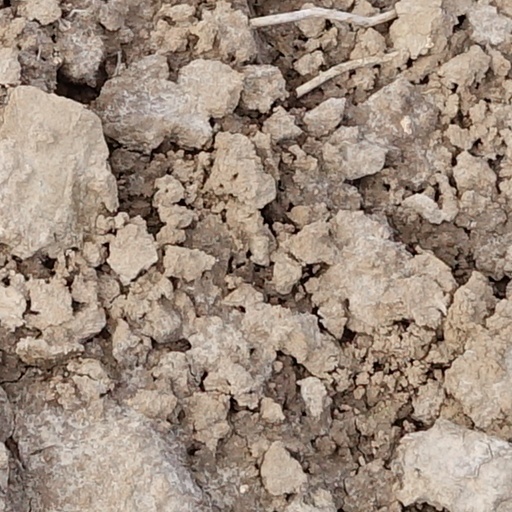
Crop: wheat